Eleventh Air Force

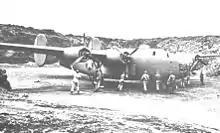
B-24 Liberator of the 404th Bombardment Squadron in a revetment, 1942

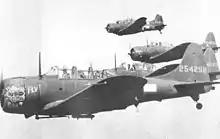
A-24 Banshee Dive Bombers, used in attacks on Kiska and Attu by the 635th Bombardment Squadron (Dive)

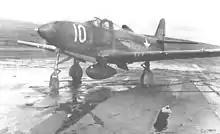
P-39E Airacobra used by the 42d Fighter Squadron, deployed to Davis Army Airfield, Adak in October 1942

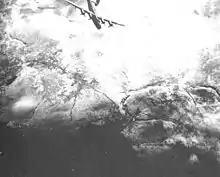
B-24 Liberators of the 404th Bombardment Squadron conducting a raid on Paramushiru Island, Japan, 18 August 1943

On 30 August 1942, in the face of a howling gale, American Army troops went ashore on Adak Island, some 250 miles east of Kiska. Adak affords a good fleet anchorage, a sheltered harbor and as was revealed later, a superlative site for quick construction of an airfield. The 807th Army Aviation Engineering Battalion set to work constructing a dike and draining the tidal flat between Kuluk Bay and the Sweeper Cove areas to create an airfield. Only ten days later engineers built a runway, and on 10 September the first aircraft, a B-18, landed at "Longview Army Airfield". Three days later there were 15 B-24s, a B-17, 15 P-38s and 16 P-39s on the island. On 12 September, the first air attack from Adak, consisting of 12 B-24s, 14 P-38s and 14 P-39s, was launched under the command of Major John S. Chennault of the 343d Fighter Group. The attack was launched against Japanese positions on Kiska. The airfield on Adak was renamed "Davis Army Airfield" in honor of Colonel Everett S. Davis, the first Commander, Eleventh Air Force, killed in an aircraft accident on 28 November 1942.